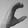
ASL letter: C